Poland in the Eurovision Song Contest 2009

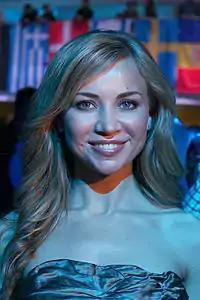
Lidia Kopania at the Eurovision Song Contest 2009

According to Eurovision rules, all nations with the exceptions of the host country and the "Big Four" (France, Germany, Spain and the United Kingdom) are required to qualify from one of two semi-finals in order to compete for the final; the top nine songs from each semi-final as determined by televoting progress to the final, and a tenth was determined by back-up juries. The European Broadcasting Union (EBU) split up the competing countries into six different pots based on voting patterns from previous contests, with countries with favourable voting histories put into the same pot. On 30 January 2009, an allocation draw was held which placed each country into one of the two semi-finals. Poland was placed into the second semi-final, to be held on 14 May 2009. The running order for the semi-finals was decided through another draw on 16 March 2009 and Poland was set to perform in position 5, following the entry from Serbia and before the entry from Norway.